Uzma Jalaluddin

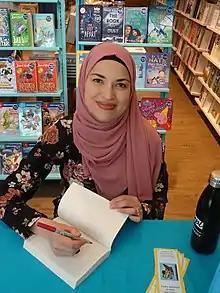
Uzma Jalaluddin signs her novel, Ayesha At Last

Uzma Jalaluddin (oo-z-MA Jah-LA-loo-deen) is a Canadian writer and teacher, known for her 2018 debut novel "Ayesha At Last".